Aerial torpedo

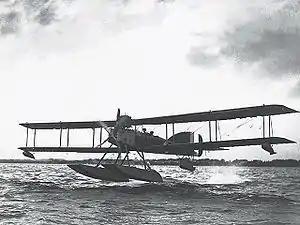
The Short Type 184 was the first torpedo aircraft when built in 1915

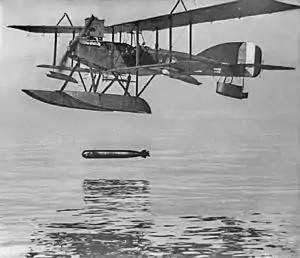
The Short Type 320 launching an aerial torpedo

In November 1914, Germans were reportedly experimenting at Lake Constance with the tactic of dropping torpedoes from a Zeppelin. In December 1914, Squadron Commander Cecil L'Estrange Malone commented following his participation in the Cuxhaven Raid that "One can well imagine what might have been done had our seaplanes, or those which were sent out to attack us, carried torpedoes or light guns."